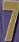
Number: 7